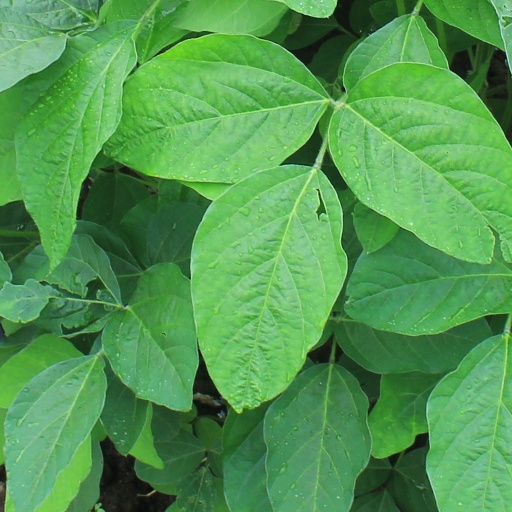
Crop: soybean